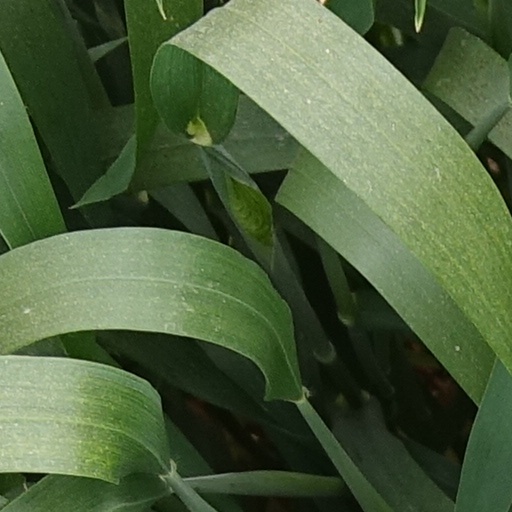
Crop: wheat